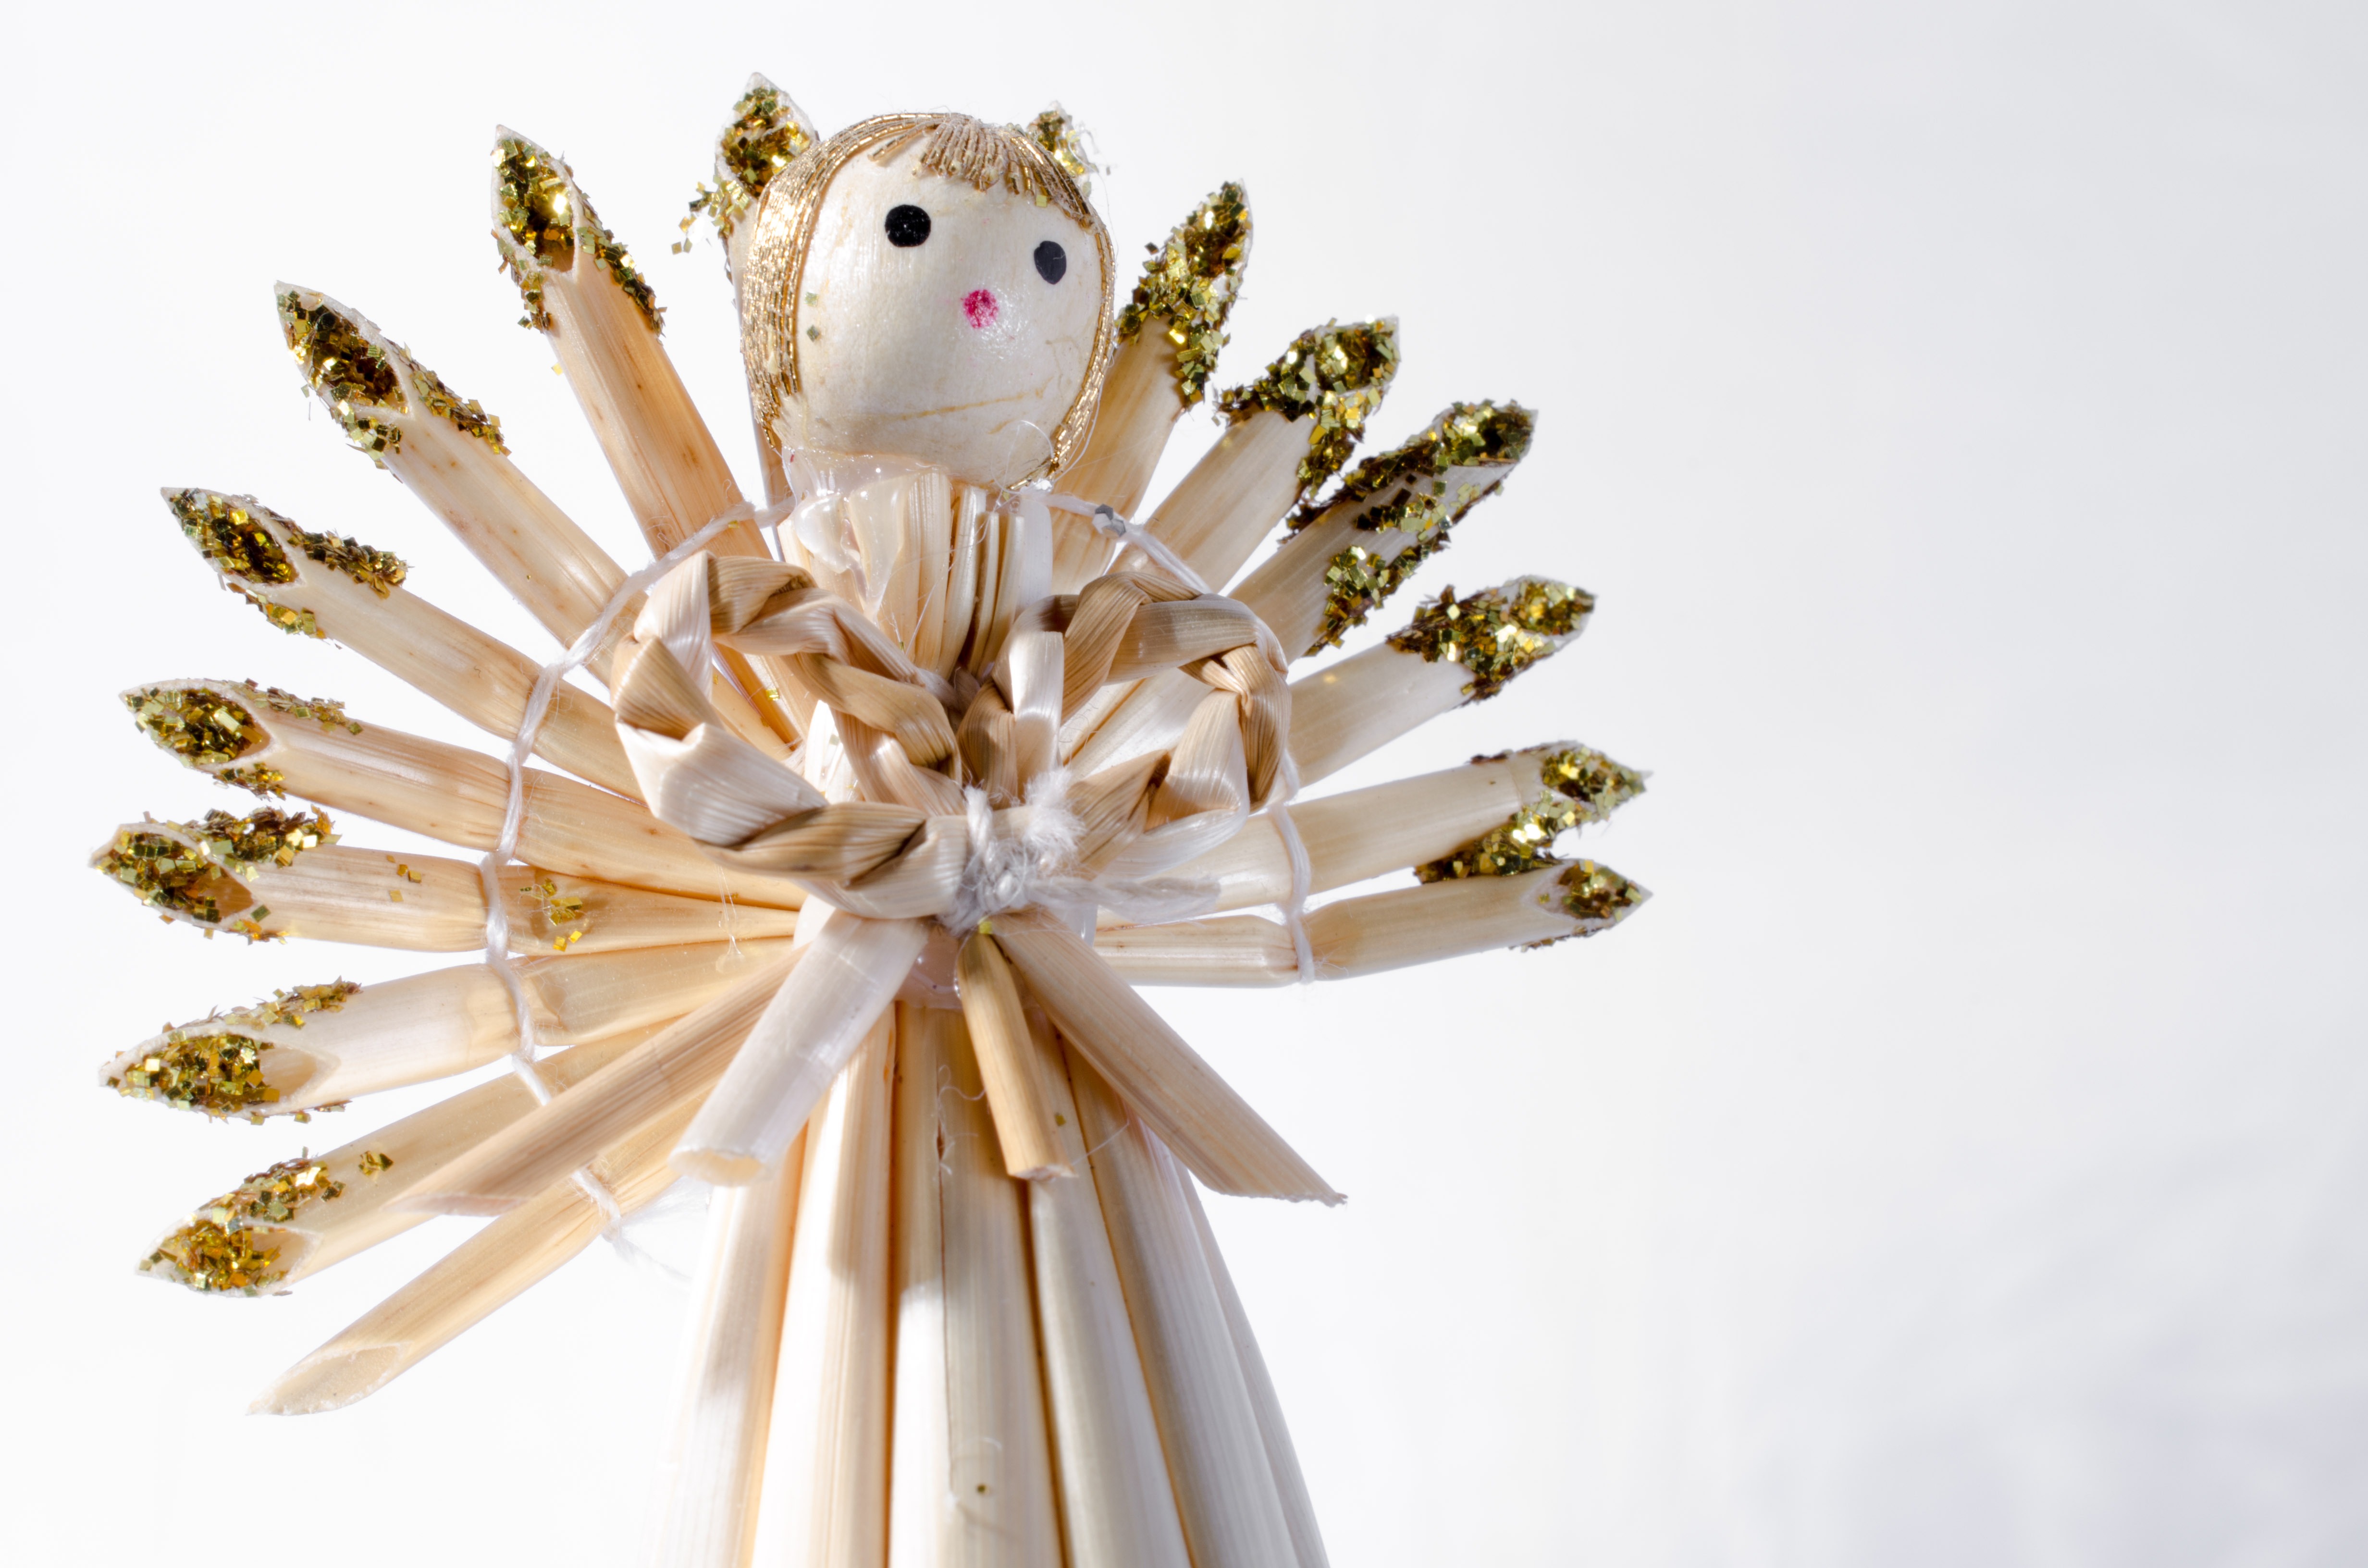
branch, flower, love, holiday, christmas, lighting, ornament, christmas decoration, straw, flower bouquet